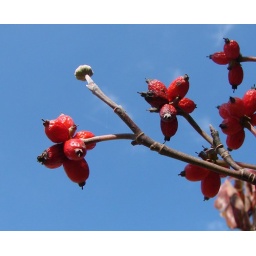
Dogwood fruit and 2008 flower bud against sky: Three years on Flickr